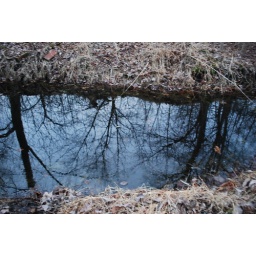
A stream in the woods behind my house with trees reflecting in it in February.